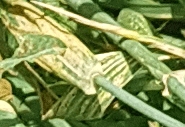
Label: Wheat___Yellow_Rust